Holy Shrine Defender

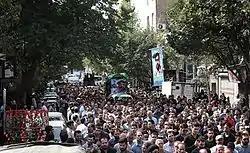
The funeral of "Abolfazl Nikzad", a Holy Shrine Defenders member

Holy Shrine Defenders (Persian: مدافعان حرم; "Modāfe'ān-e-Haram") is a phrase used by the Iranian government to refer to their advisers and military personnel (including foreign fighters) fighting in Iraq and Syria in defense and protection of Shia peoples and holy shrines often targeted by Sunni fighters. The most prominent shrine associated with the mission of the "holy shrine defenders," and to which their presence in Syria is ostensibly dedicated, is the Sayyidah Zaynab Mosque in Damascus.